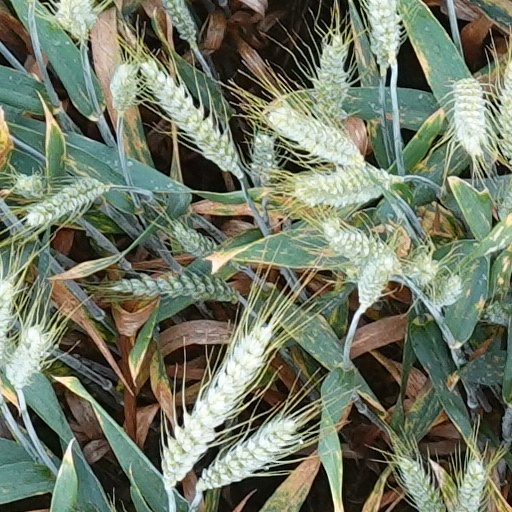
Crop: wheat